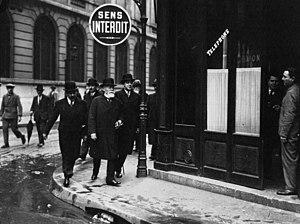
Le président de la République française Paul Doumer se rendant au bureau de vote à l'occasion des élections législatives de 1932.
Joseph Athanase Doumer, dit Paul Doumer, né le 22 mars 1857 à Aurillac et mort assassiné le 7 mai 1932 à Paris, est un homme d'État français. Il est président de la République du 13 juin 1931 au 7 mai 1932.